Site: brandenburg
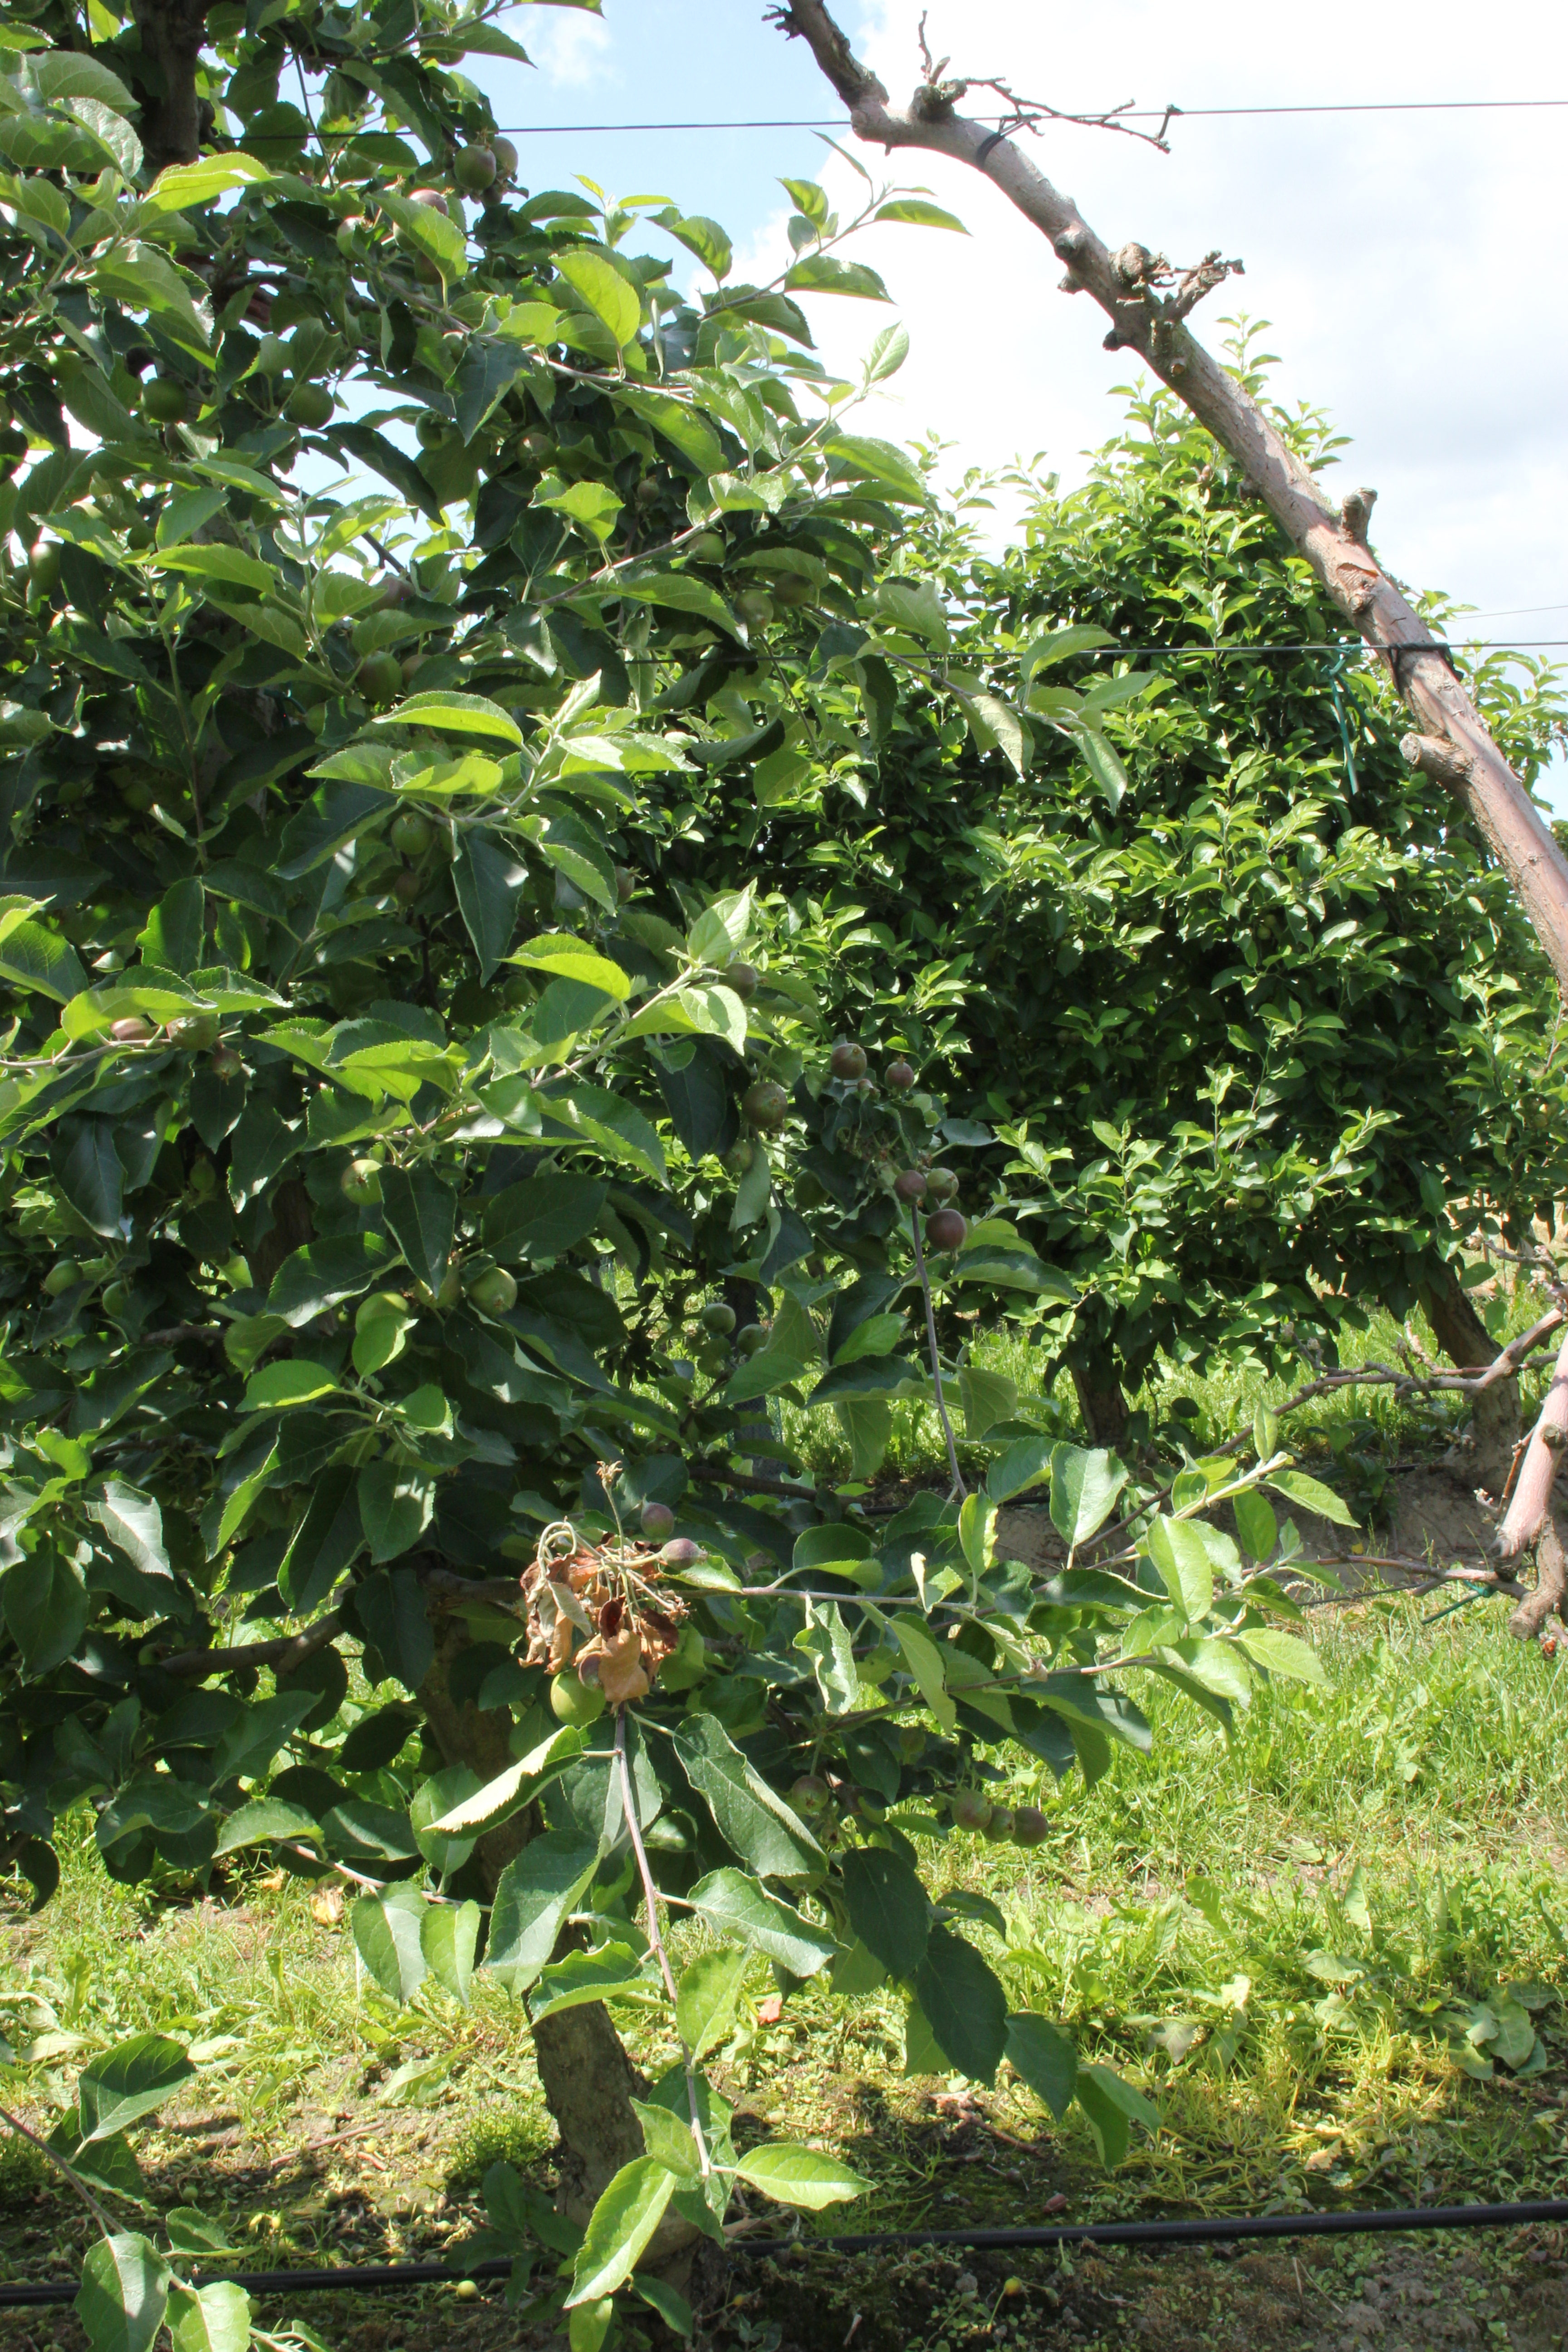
Growth stage (BBCH 73): Development of fruit